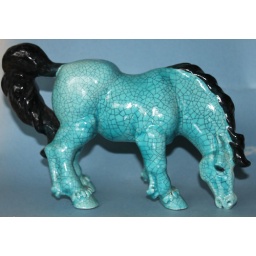
Grazing Draft mare in electric blue colorway.